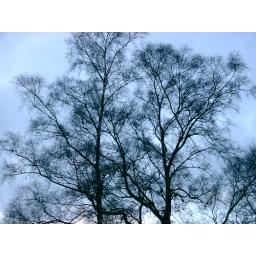
always liked bare trees against sky